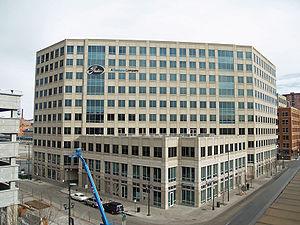
Gates Corporation est un équipementier automobile américain dont le siège se situe à Denver dans le Colorado. Le groupe est un leader mondial dans la fabrication de courroies de transmission et de produits de transmissions hydrauliques.